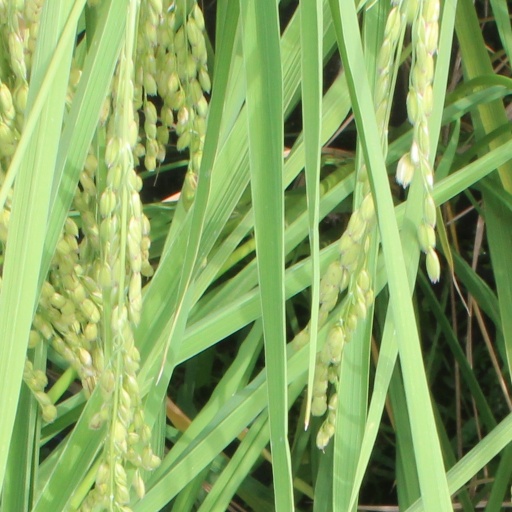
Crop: rice